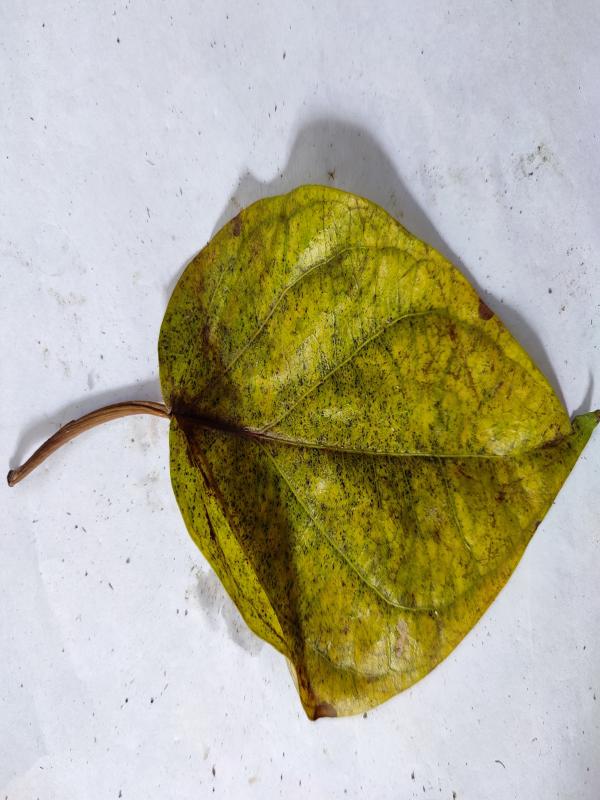
Label: Dried_Leaf